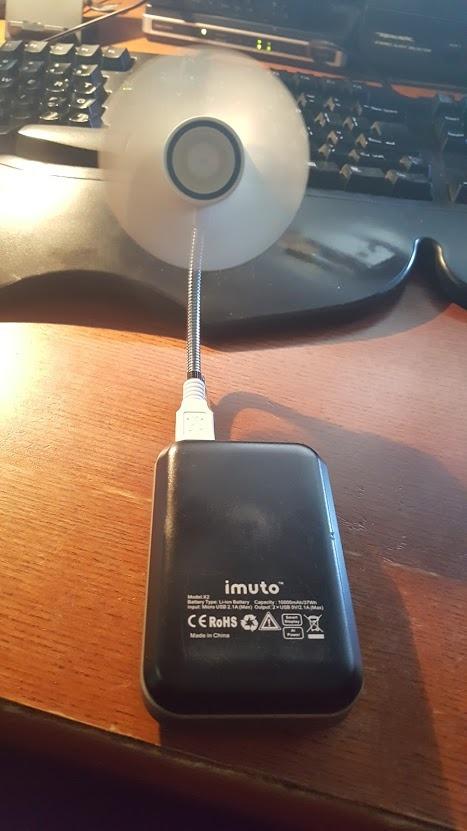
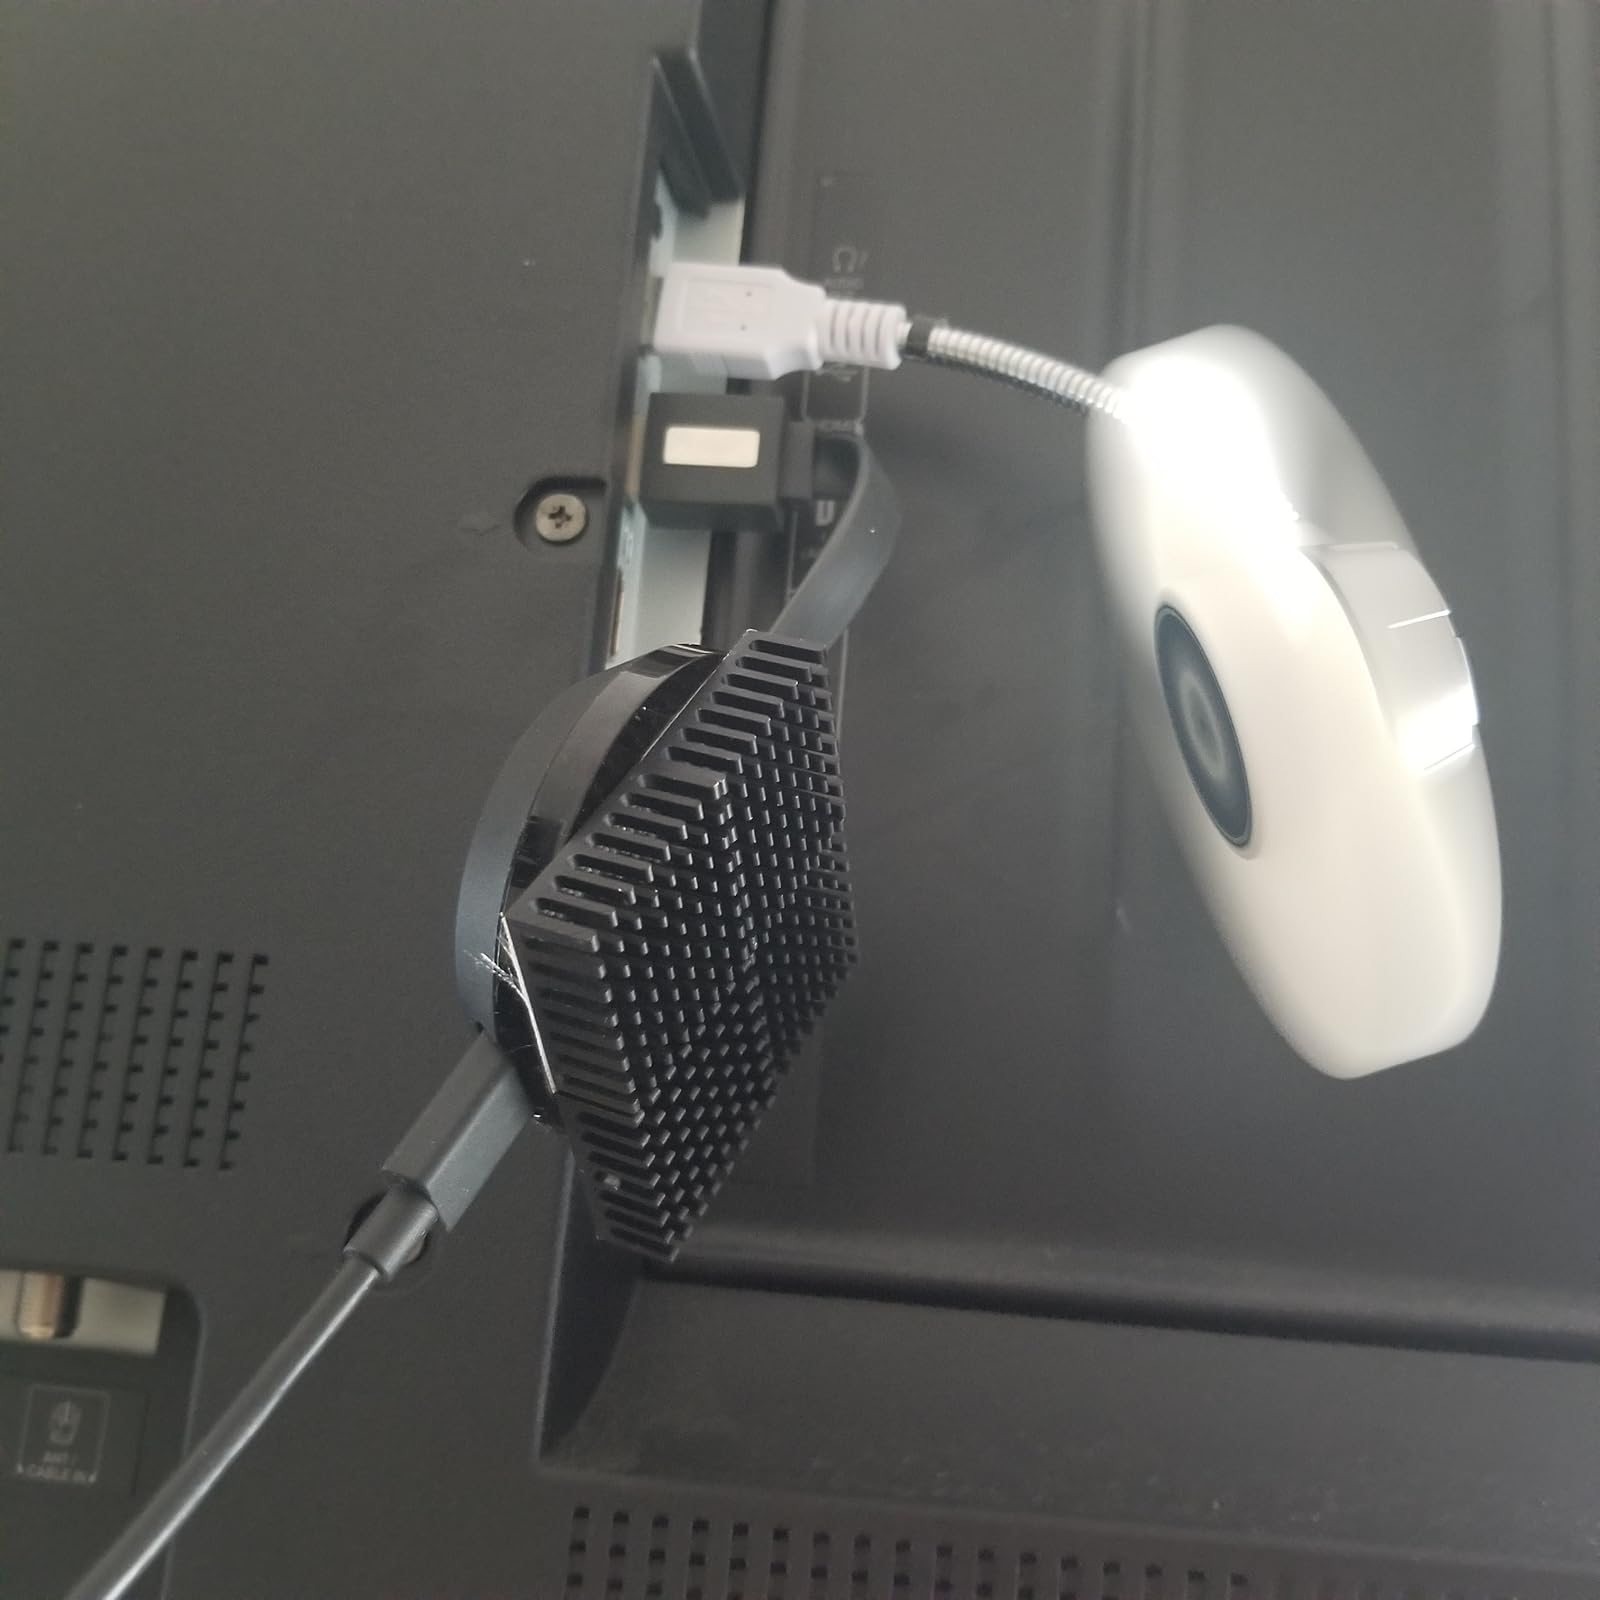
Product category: fan
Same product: yes